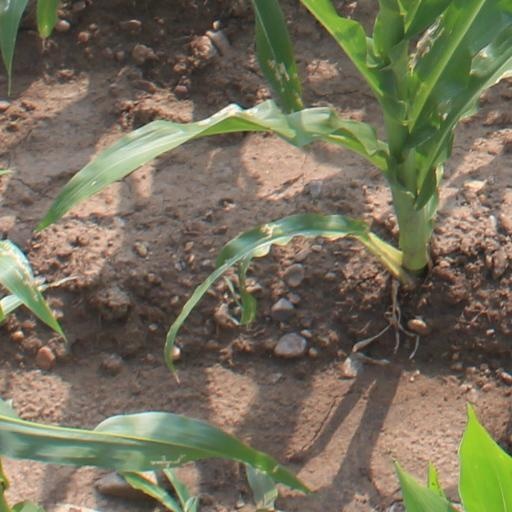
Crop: maize; corn